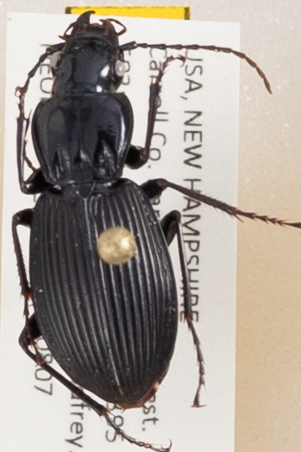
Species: Pterostichus lachrymosus
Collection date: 2019-08-07
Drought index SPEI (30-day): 0.264
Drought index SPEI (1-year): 1.13
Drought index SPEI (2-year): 0.88